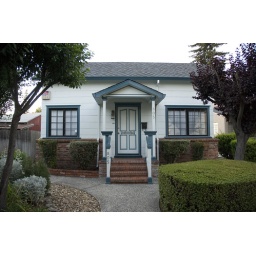
Funky little house or office in Santa Rosa